Yitzchak Yaacov Reines

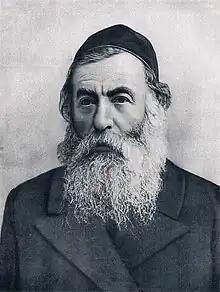
Yitzchak Yaacov Reines

Yitzchak Yaacov Reines (Isaac Jacob Reines), (October 27, 1839 – August 20, 1915) was a Lithuanian Orthodox rabbi and the founder of the Mizrachi Religious Zionist Movement, one of the earliest movements of Religious Zionism, as well as a correspondent of Theodor Herzl.